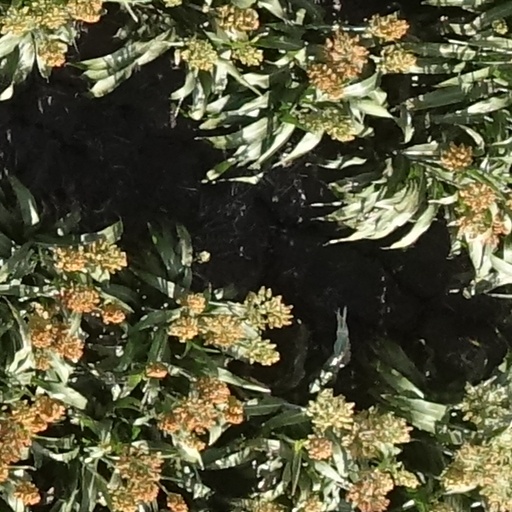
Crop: sorghum